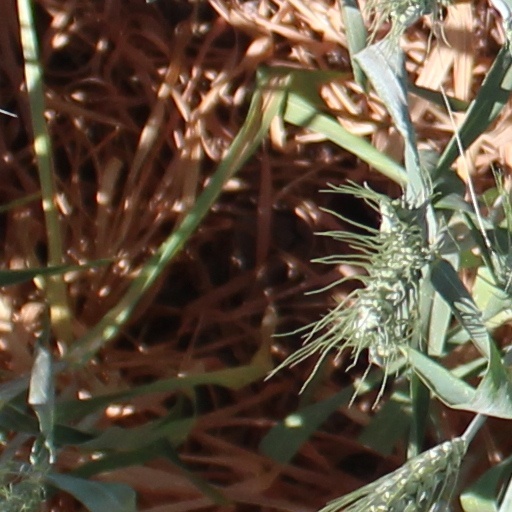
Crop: wheat